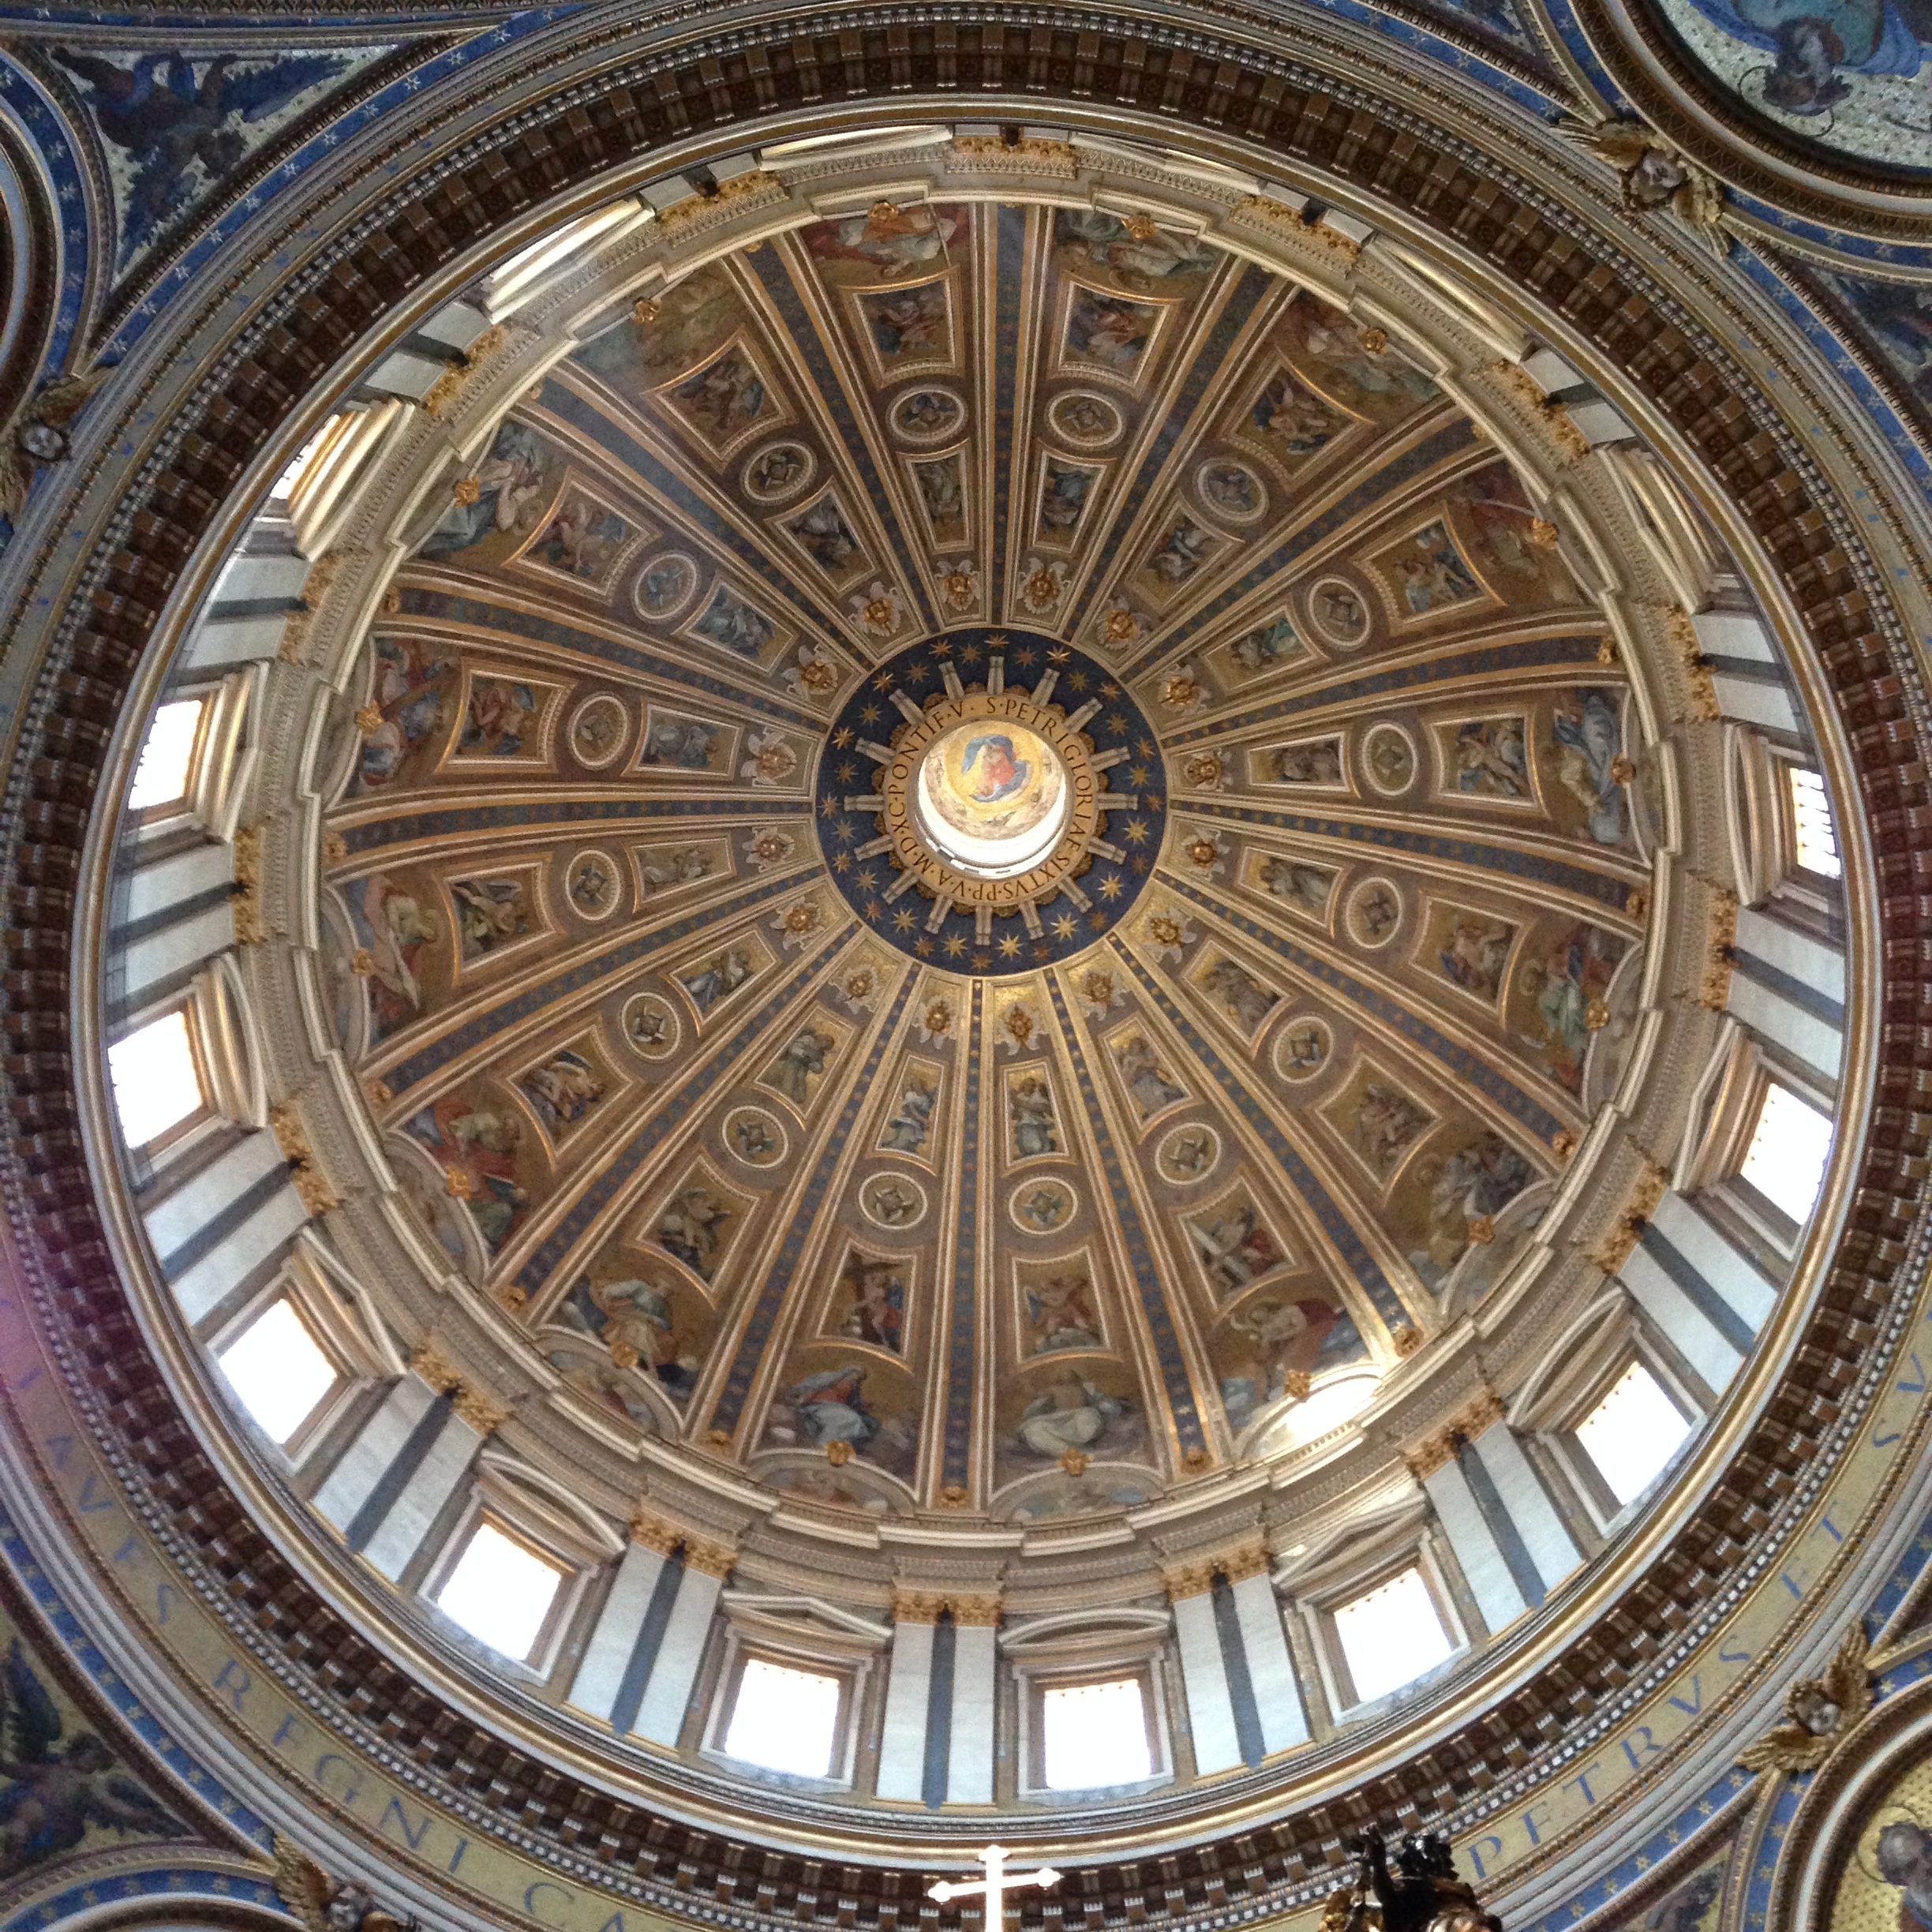
architecture, window, building, ceiling, pattern, italy, cathedral, place of worship, baptistery, windows, symmetry, basilica, dome, daylighting, byzantine architecture